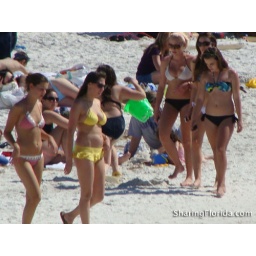
girl in yellow bikini